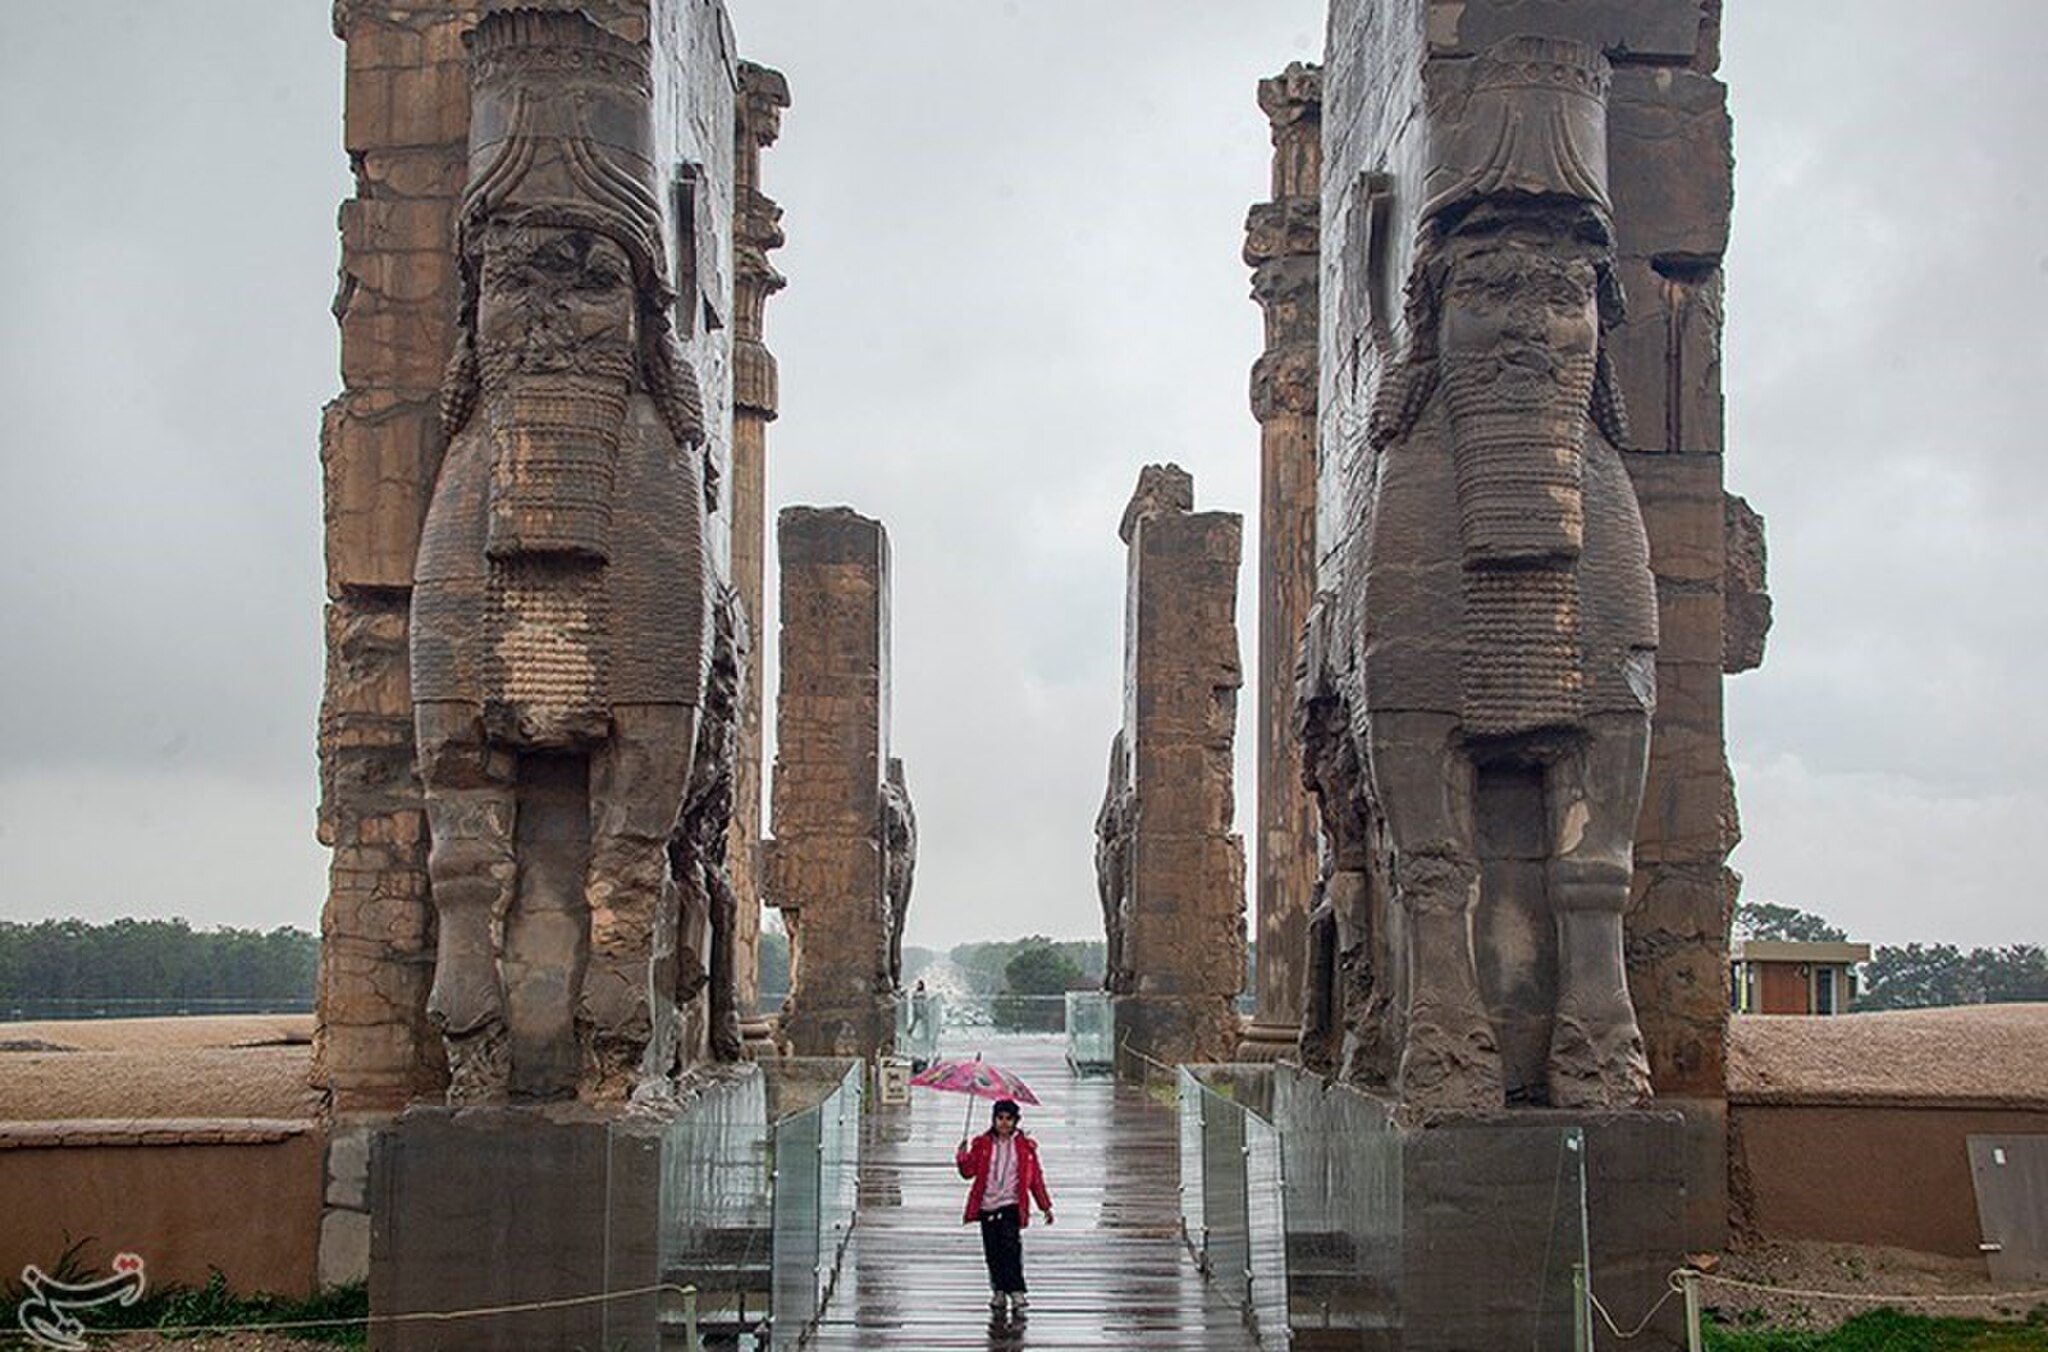
Title: Persepolis 29 March 2025 2
Description: In this ancient city, there is a palace called Persepolis, which was built during the reigns of Darius the Great, Xerxes, and Artaxerxes I and was inhabited for about 200 years
Date: 2025-03-29
Categories: 2025 in Persepolis, Photos by Amir Sadeghian for Tasnim News Agency, Photos from Tasnim News Agency